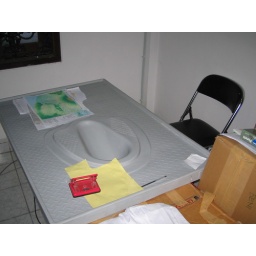
My desk in the Yogyakarta Oxfam office - novel use of latrine base unit.